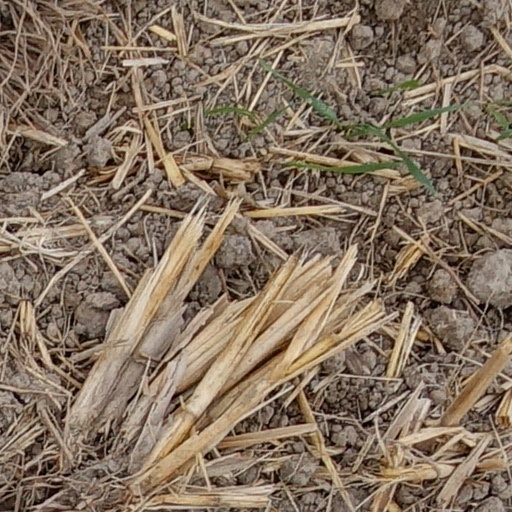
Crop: wheat